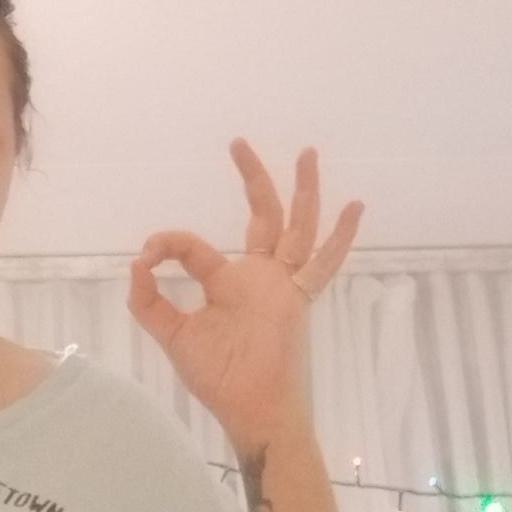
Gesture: ok